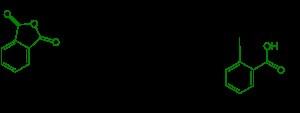
La fluorescéine, ou uranine, est une substance chimique complexe composée de deux molécules de phénols liées à un cycle pyrane lui-même relié à un acide benzoïque. Cette substance dérivée du xanthène, acide, de couleur rougeâtre vue en transparence, est verte-fluo vue par réflexion de la lumière du jour, émet une lumière réfléchie de fluorescence lorsqu'elle est excitée sous les ultraviolets.